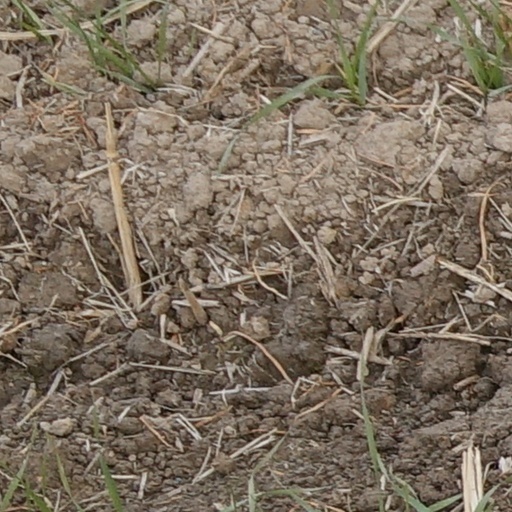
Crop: wheat